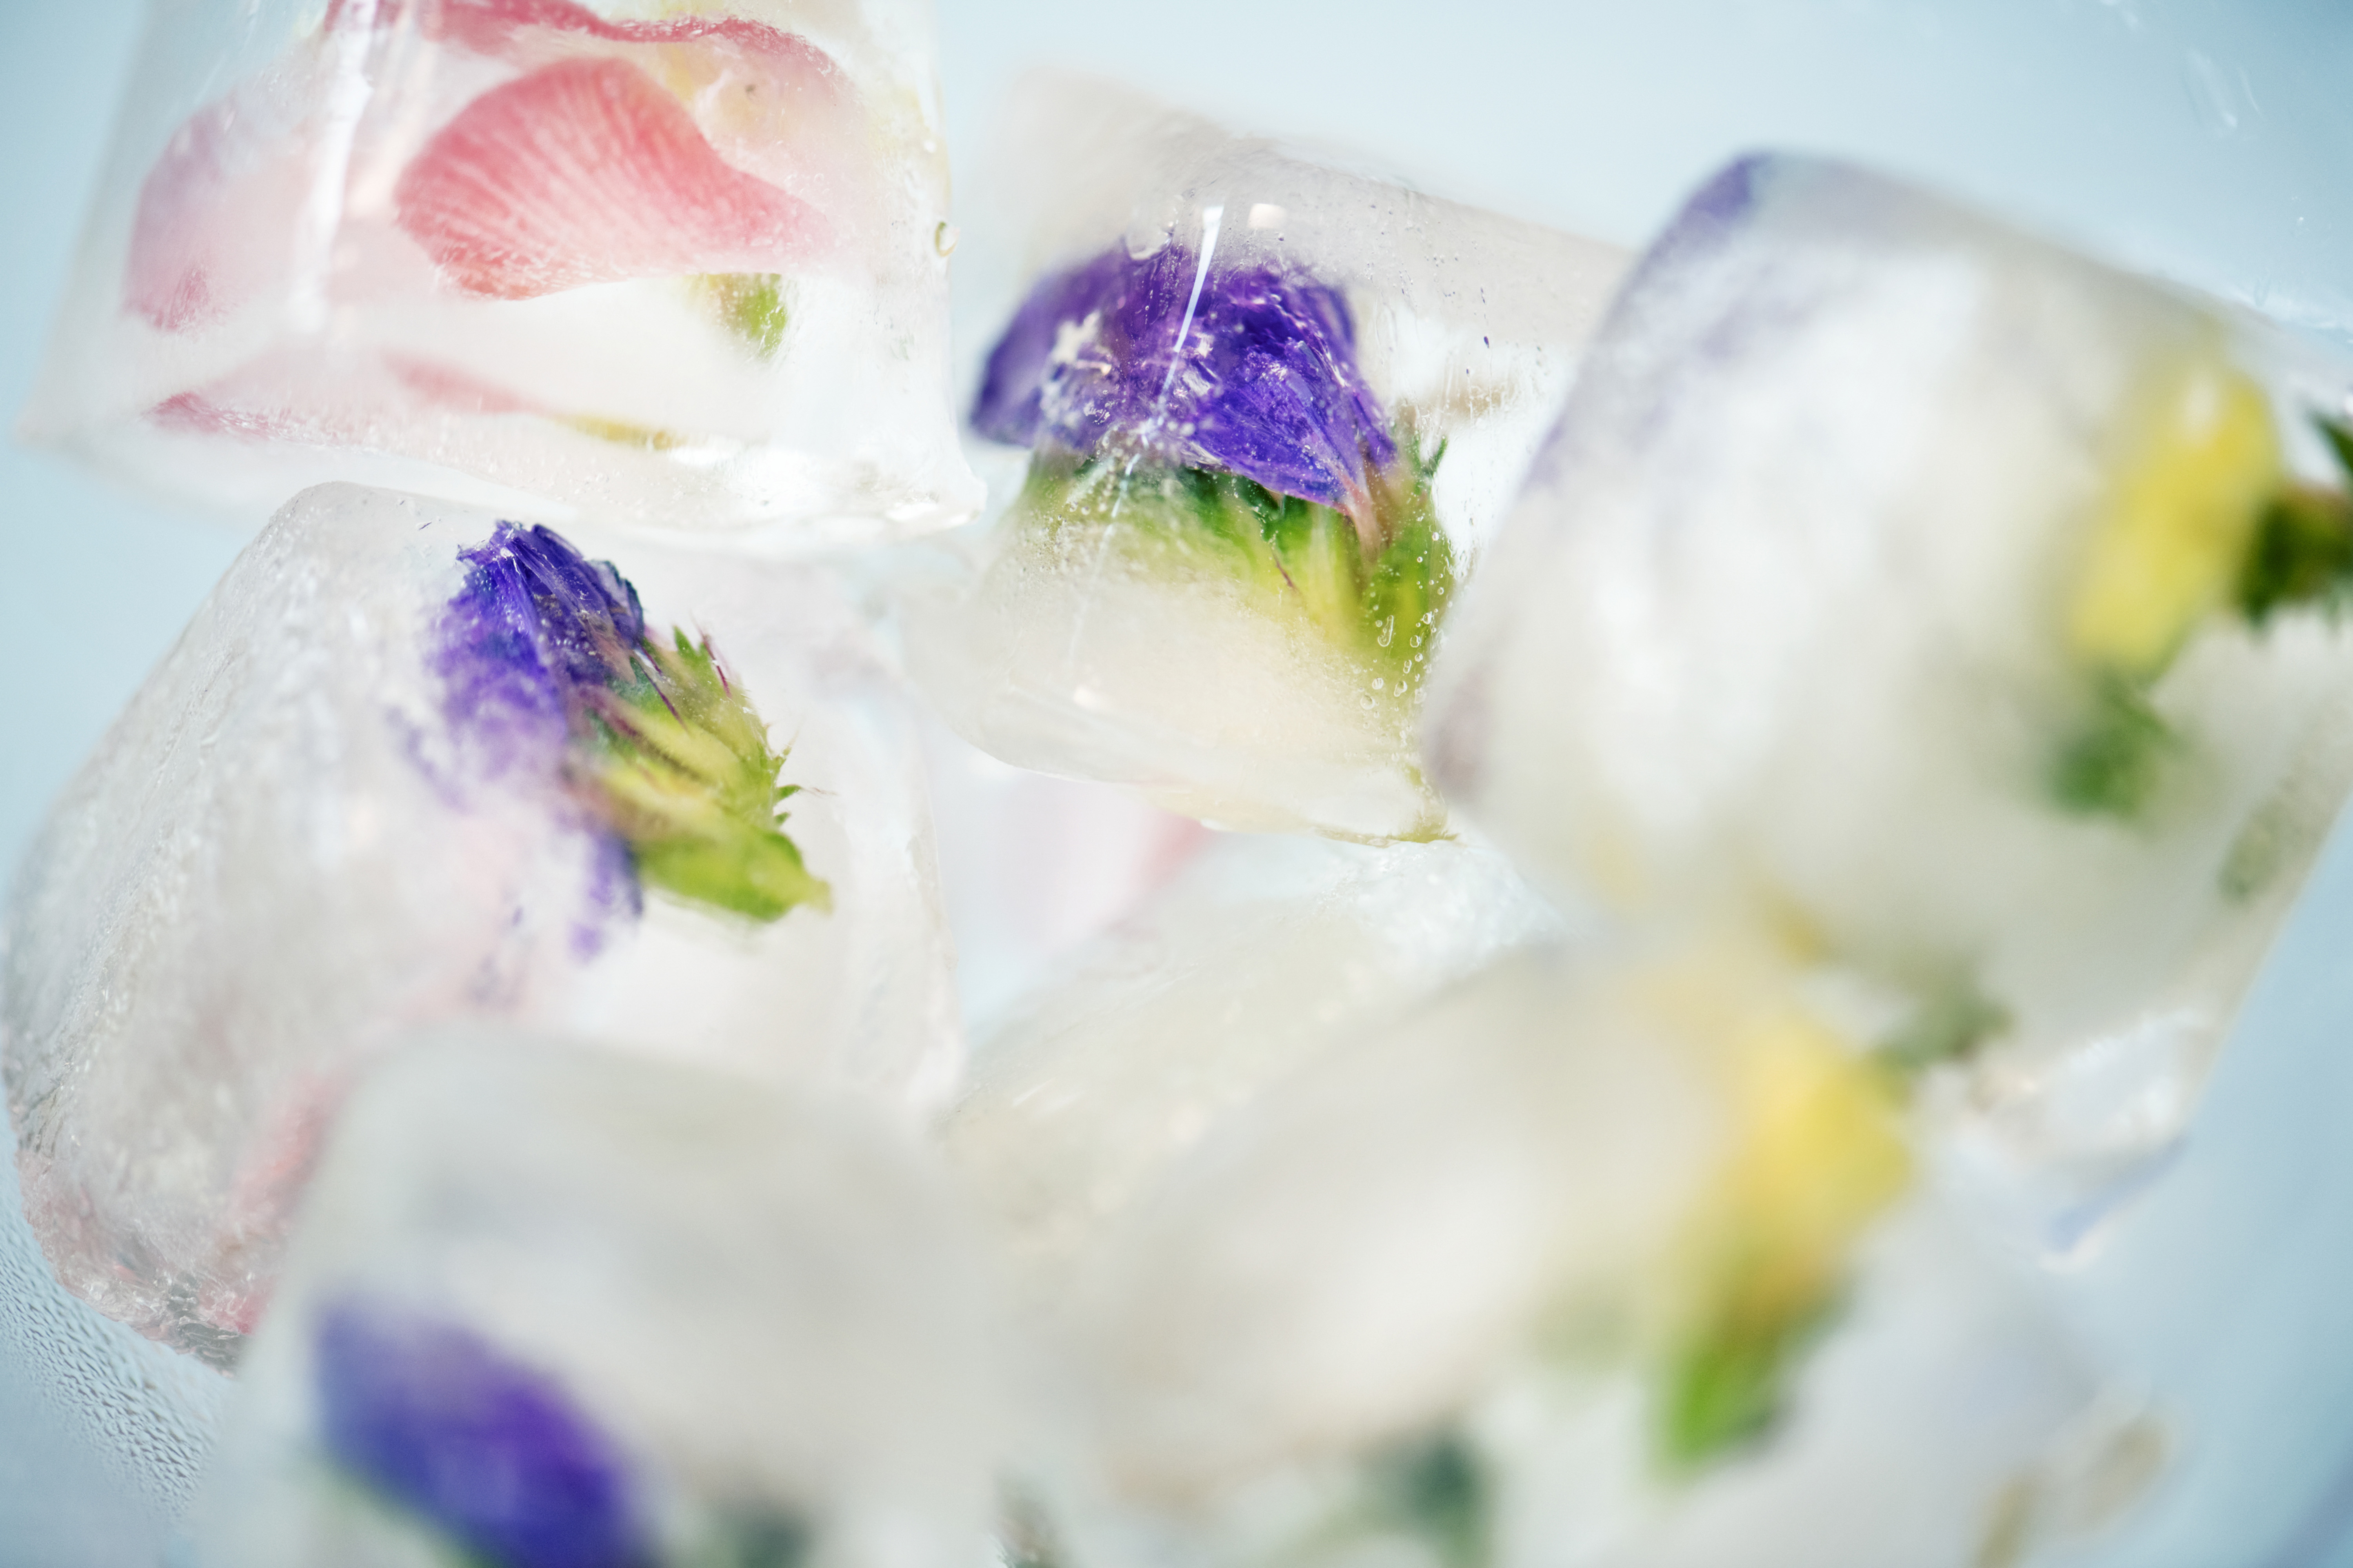
abstract, art, artisan, artsy, background, bartending, beautiful, closeup, cold, colorful, cool, craft, creative, creativity, crystal, cube, culinary, decor, decoration, detail, drink, edible, floral, flower, freeze, fresh, freshness, frost, frozen, holiday, ice, iced, icy, isolated, limonium, macro, nature, nobody, petal, plant, refreshment, solid, statice, summer, transparent, tropical, vacation, water, dish